Spanish Armed Forces during the period of Francoism

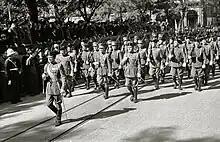
Parade of civil guards and armed policemen in San Sebastian (1942)

At the end of the civil war, the Army had 850,000 infantrymen, 19,000 artillerymen and substantial cavalry forces. However, they lacked adequate air cover, there were hardly any mechanised and armoured forces, and the overall equipment in the army was poor. During the summer of 1939 a partial demobilisation was decided, reducing its size from 61 divisions to almost half. However, with World War II looming and Franco's personal fears of an uncertain future, he decided to replace the armed forces of the war with an army of occupation with more than 500,000 privates and 22,210 officers on a war footing. The decision not to demobilise such large numbers of troops reflected the realisation that the civil war had not ended the internal conflicts, but it also came at a high cost to the country as a whole: absorbing 45.8% of the national budget in 1941 and 53.1% in 1943, this was a totally disproportionate expenditure, and even more so for a country devastated by the civil war. Added to this was a country with a shattered economy and infrastructure, which left military logistics in a disastrous state. As if the problems were not enough, there were also the conspiracies of some important military men such as Alfredo Kindelán, Luis Orgaz Yoldi, Antonio Aranda Mata and Juan Yagüe. As the post-war period progressed, the High Command's criticism of Falangist corruption and inefficiency in the state administration increased. Franco, however, ignored both Falangist corruption and the corruption and fickleness that took place within the army.